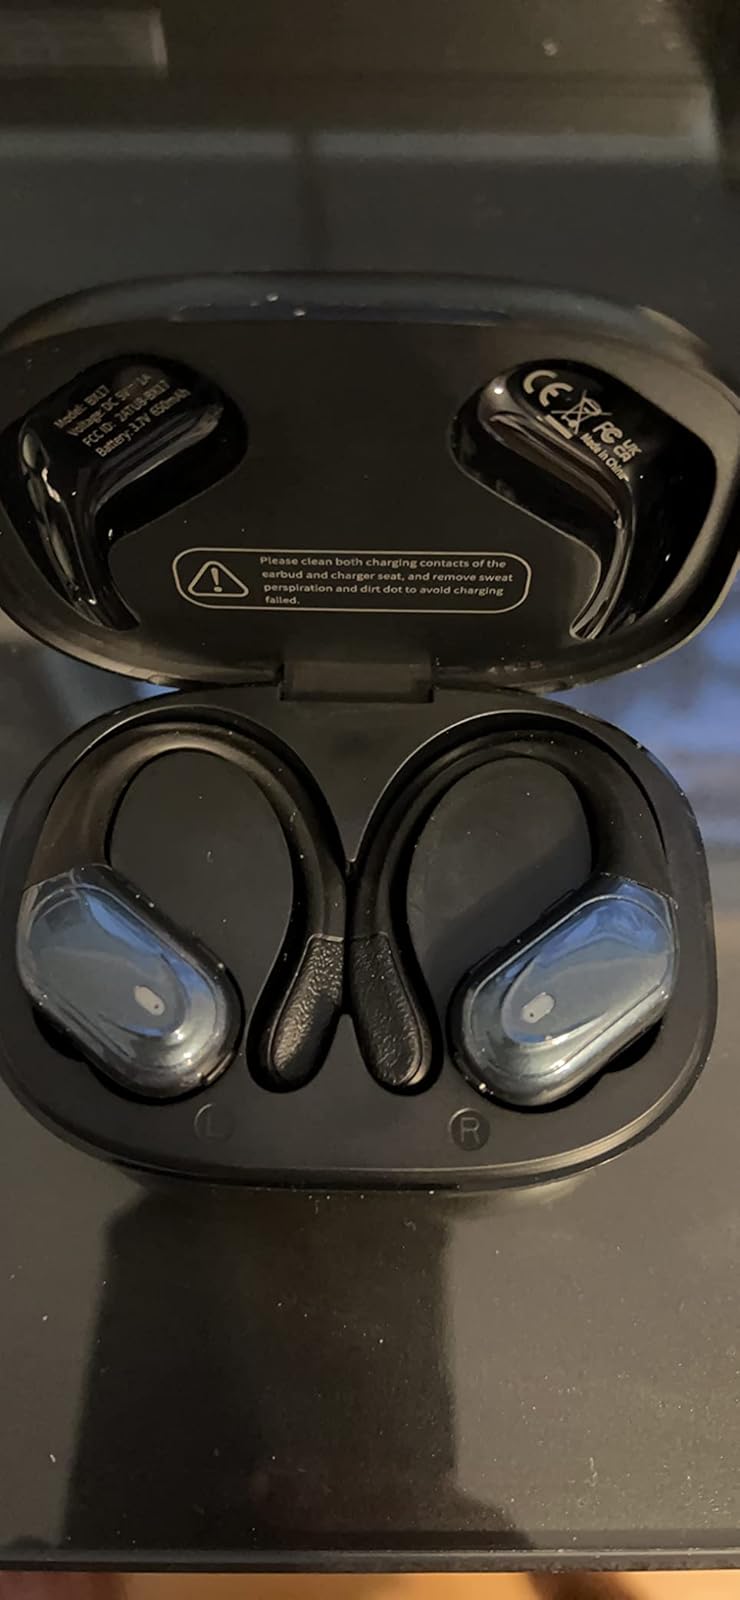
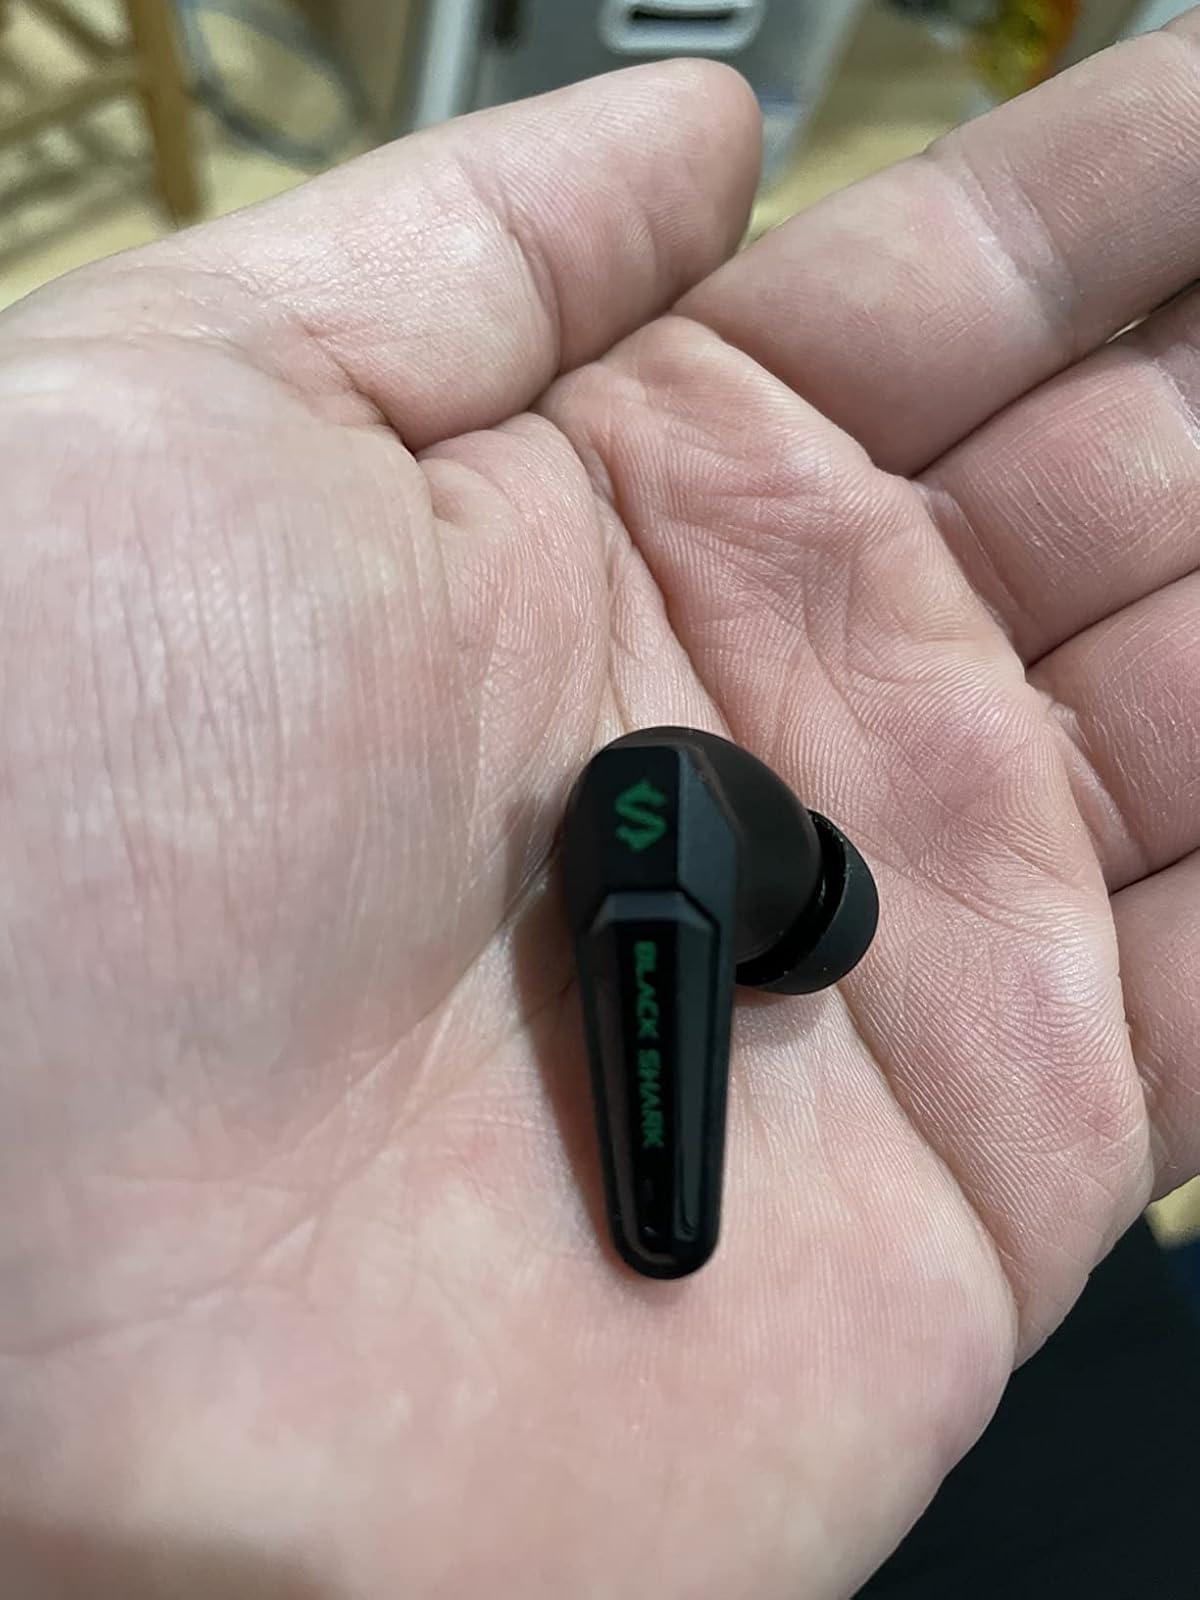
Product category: earbuds
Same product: no